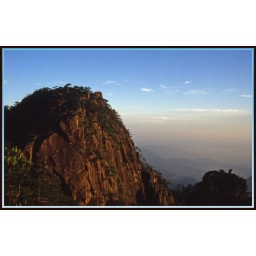
in the yellow mountain